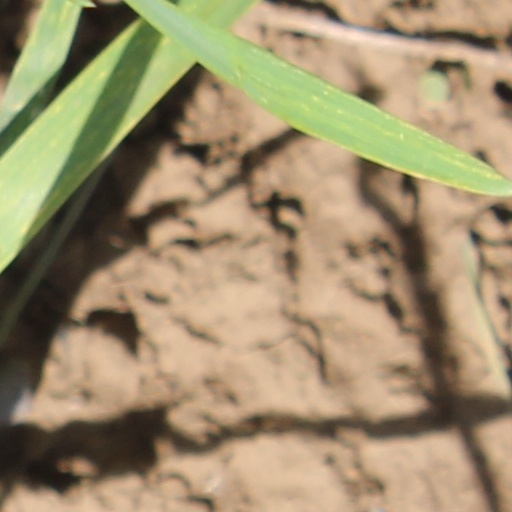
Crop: wheat